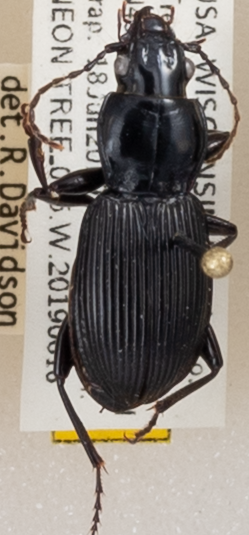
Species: Pterostichus coracinus
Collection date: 2019-06-18
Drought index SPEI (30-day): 0.37
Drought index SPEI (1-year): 2.09
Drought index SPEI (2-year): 1.442